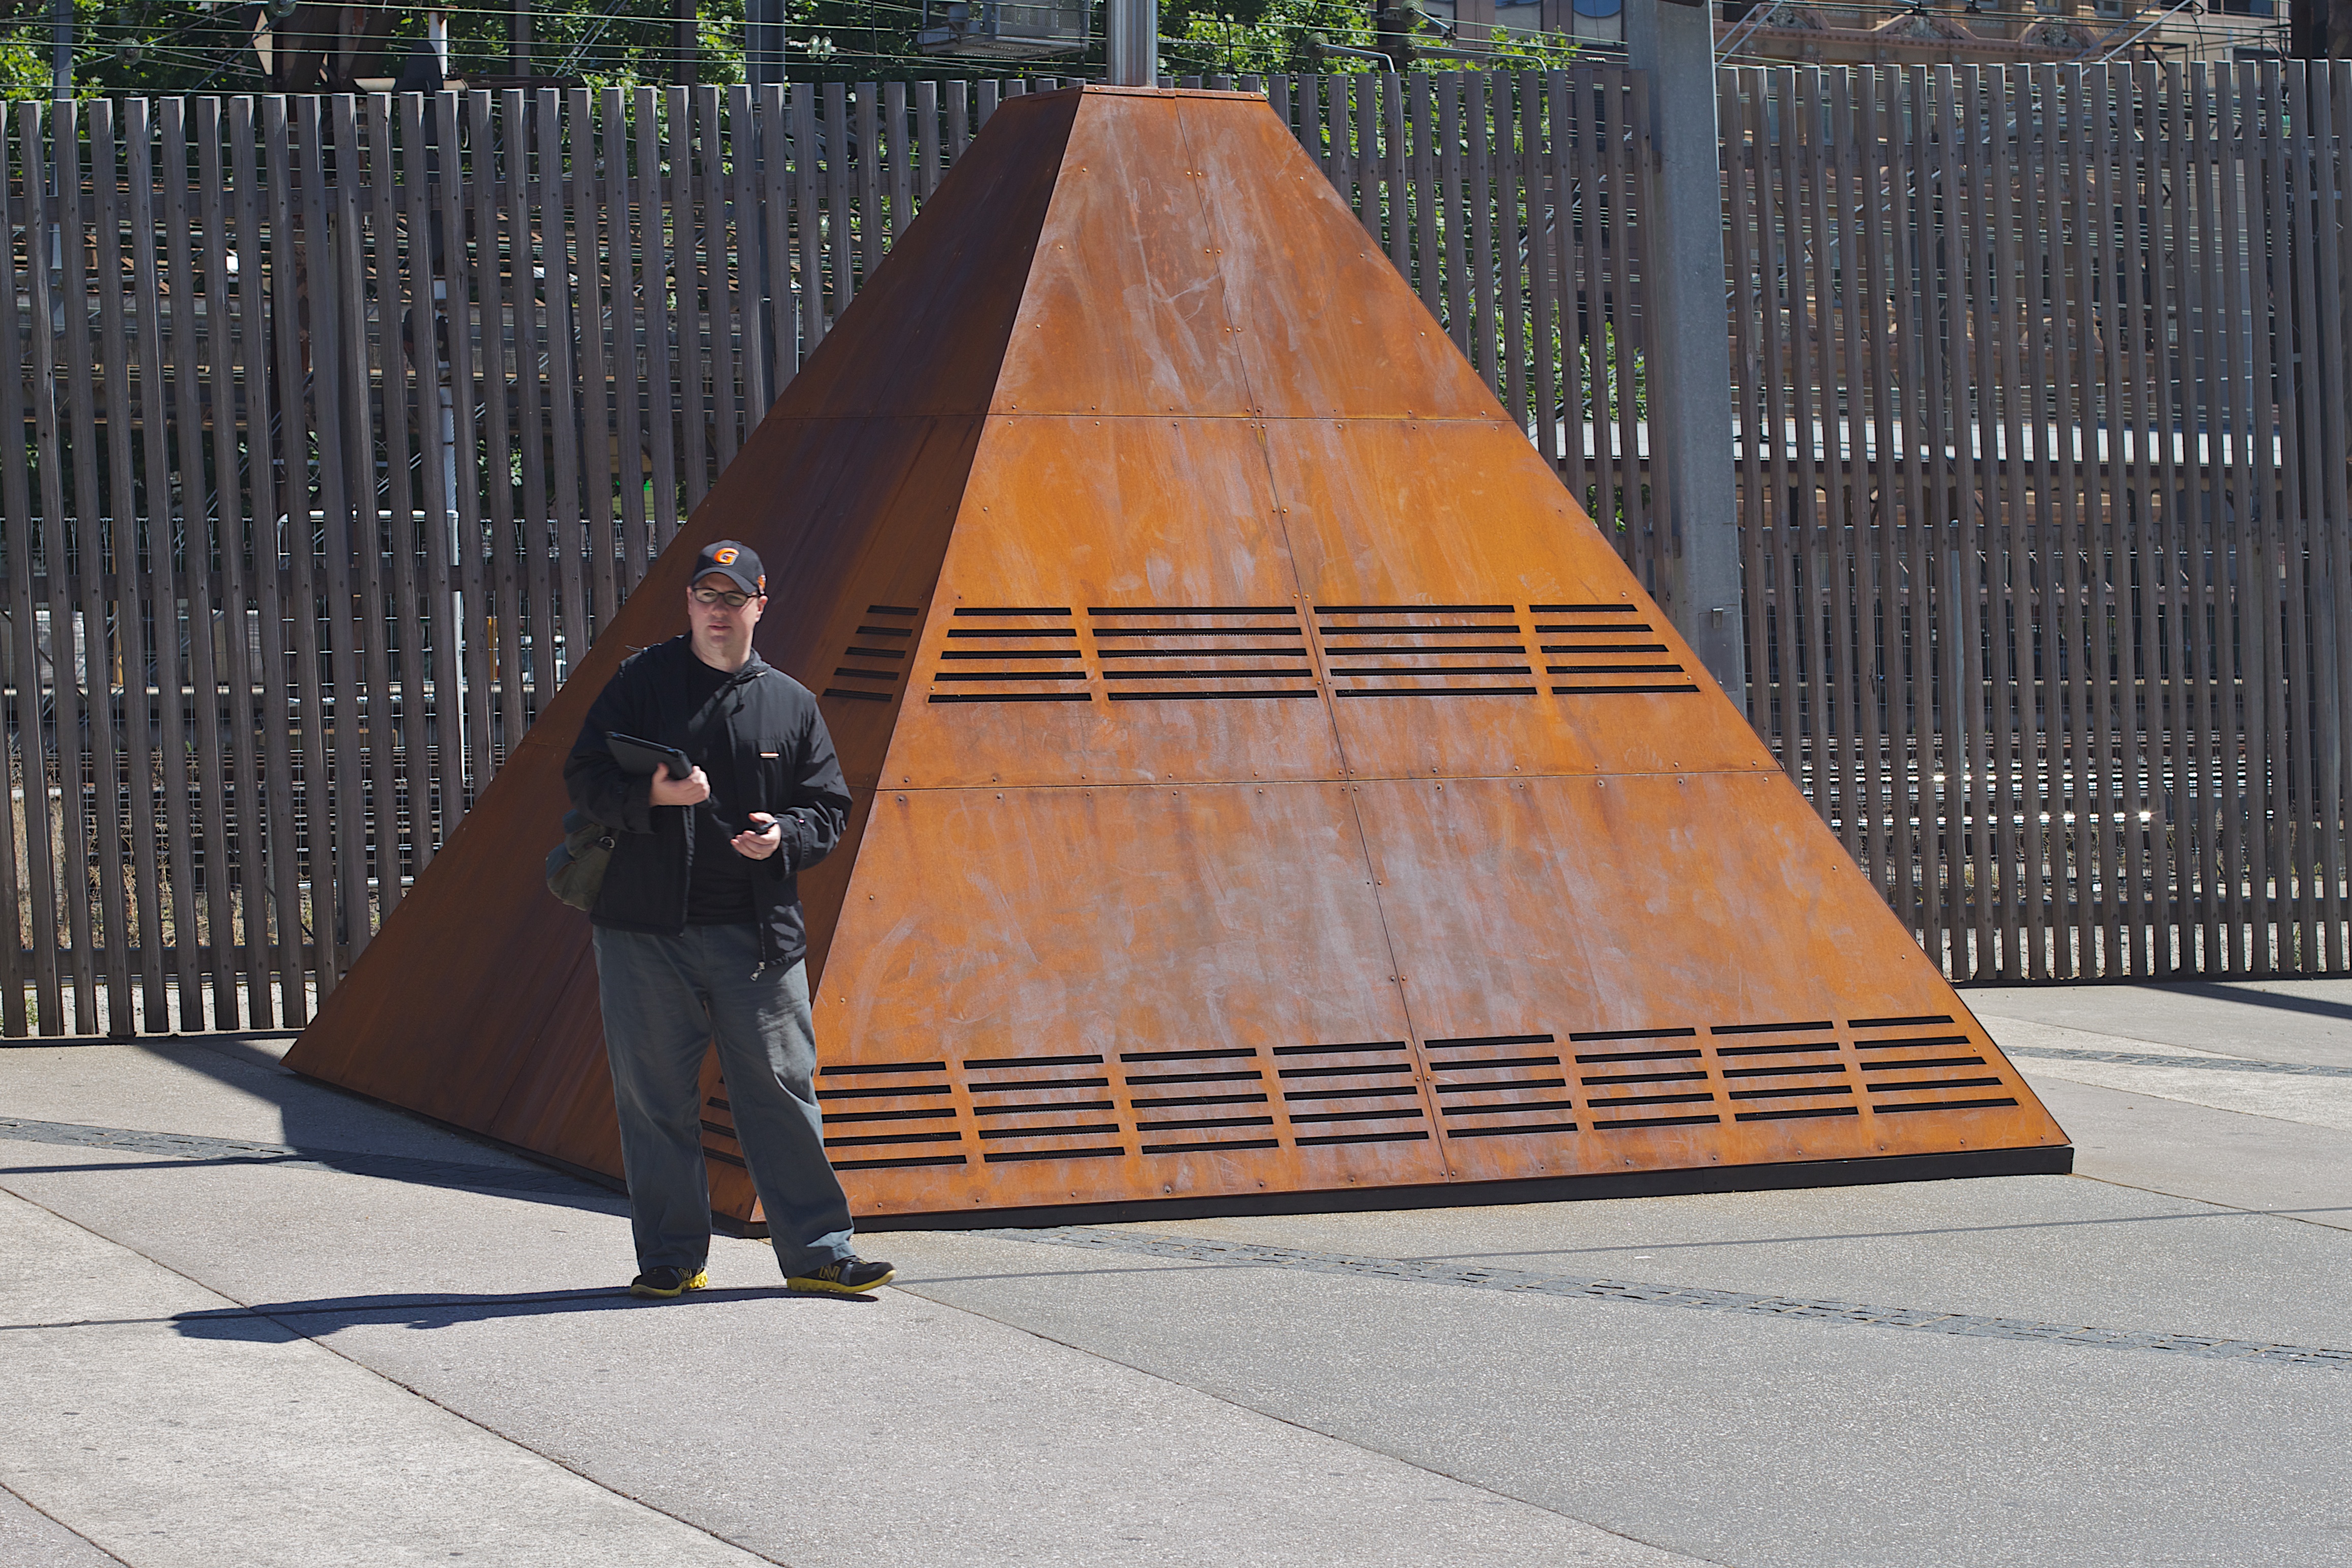
wood, roof, wall, monument, furniture, memorial, stairs, auodyssey, outdoor structure, human positions, plucked string instruments